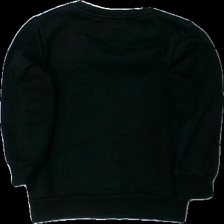
View: back
Type: Sweater
Category: Children
Brand: Kappahl
Colors: Black, Green, Red, White
Material: 100% bomull
Pattern: Other
Cut: C-collar
Size: 110
Season: All
Damage: dammig
Damage location: middle center
Damage 2: dammig
Damage 2 location: middle center
Price range: <50
Recommended usage: Reuse
Description: sweater med ribbad krage, ändslut och ärmslut